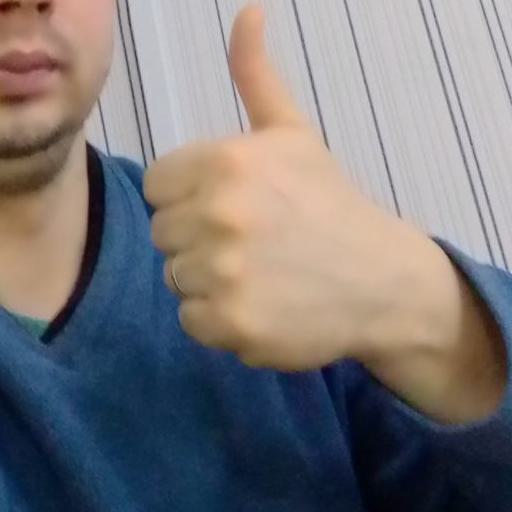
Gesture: like